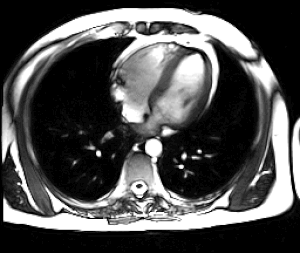
L’IRM cardiaque est un procédé d’imagerie médicale reposant sur l’excitation des noyaux d’hydrogène de l’organisme par impulsions de radiofréquence, qui permet d’obtenir une image des organes intra-thoraciques sans limitation liée à la composition des tissus. Contrairement à l’échocardiographie pour laquelle la pénétration du faisceau d’ultrasons dans les tissus est entravée par l’interposition de tissu pulmonaire ventilé, empêchant une évaluation cardiaque satisfaisante chez environ 10 % des patients, l’IRM cardiaque procure des images diagnostiques chez tous les patients, indépendamment de leur morphologie. L’acquisition d’un large champ de vision permet une évaluation des structures thoraciques en plus de l’examen du cœur et des gros vaisseaux. L’IRM acquiert des images dans n’importe quel plan anatomique déterminé par l’opérateur, ce qui permet une imagerie adaptée à l’anatomie complexe du cœur et en particulier une évaluation morphologique dirigée des cardiopathies congénitales.
Le cœur est un organe musculaire creux qui assure la circulation sanguine en pompant le sang vers les vaisseaux sanguins et les cavités du corps à travers des contractions rythmiques. L'adjectif cardiaque veut dire « qui a un rapport avec le cœur » ; il vient du grec kardia « cœur », et de la racine indo-européenne ḱḗr.